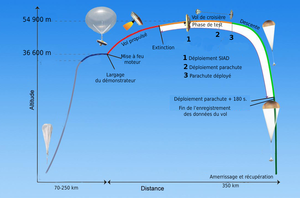
Schéma du vol de juin 2014 du démonstrateur de la NASA Low-Density Supersonic Decelerator (LDSD). Libellés en francais.
Le Low-Density Supersonic Decelerator ou LDSD est un prototype de véhicule de rentrée atmosphérique développé par la NASA et destiné à mettre au point des techniques d'atterrissage de vaisseaux lourds sur le sol de la planète Mars en vue notamment d'une mission de retour d'échantillons ou à plus long terme d'une mission habitée vers Mars. La faible densité de l'atmosphère martienne limite, avec les technologies actuelles héritées du programme Viking, la masse de la charge utile pouvant être déposée sur le sol à une tonne. Cette masse maximale est atteinte par l'astromobile Curiosity du Mars Science Laboratory. Avec les technologies mises en œuvre par le LDSD, cette masse pourrait être portée à 3 tonnes dans la version testée en 2014 et 20 tonnes dans une version agrandie qui doit faire l'objet du dernier test.